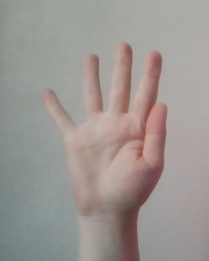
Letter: sheen